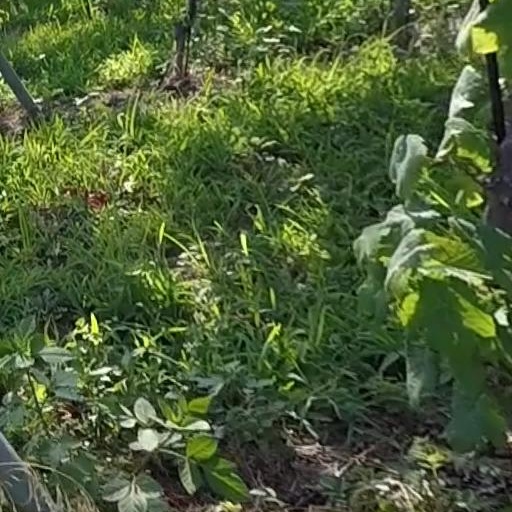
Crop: grape